Dave Dombrowski

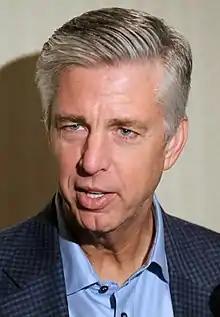
Dombrowski in 2015

David Dombrowski (born July 27, 1956) is an American baseball executive who serves as the president of baseball operations for the Philadelphia Phillies of Major League Baseball (MLB). Dombrowski also previously served as the general manager of the Montreal Expos, the general manager and president of the Florida Marlins and Detroit Tigers, and president of baseball operations for the Boston Red Sox. He has helped build four different franchises (Marlins, Tigers, Red Sox, Phillies) into pennant-winning teams, and he has won the World Series twice — with the Marlins in 1997 and the Red Sox in 2018.